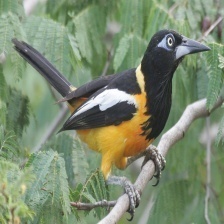
Species: VENEZUELIAN TROUPIAL
Scientific name: ICTERUS ICTERUS